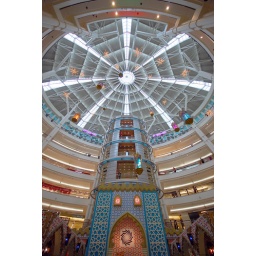
On the ground floor of the twin towers is Suria KLCC is one of the biggest shopping malls in Malaysia